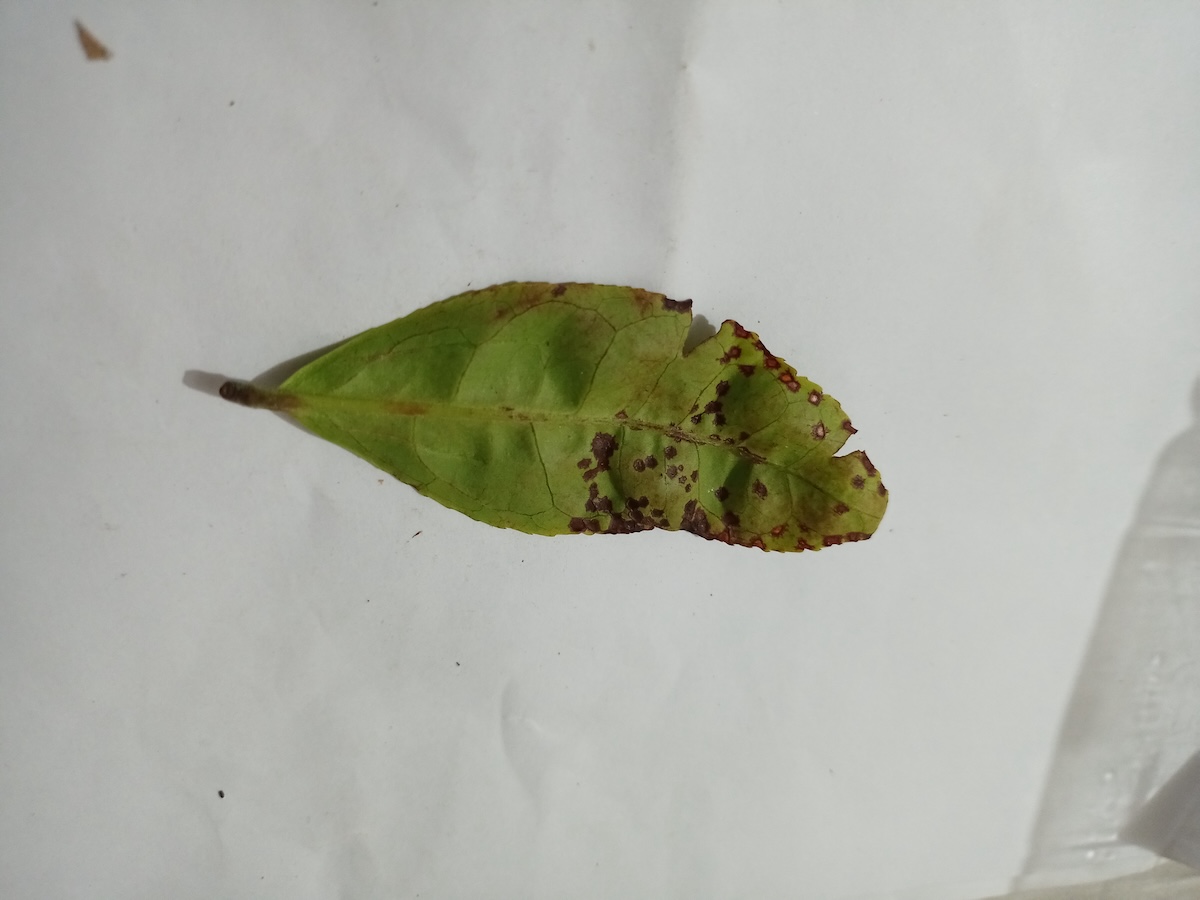
Label: Helopeltis